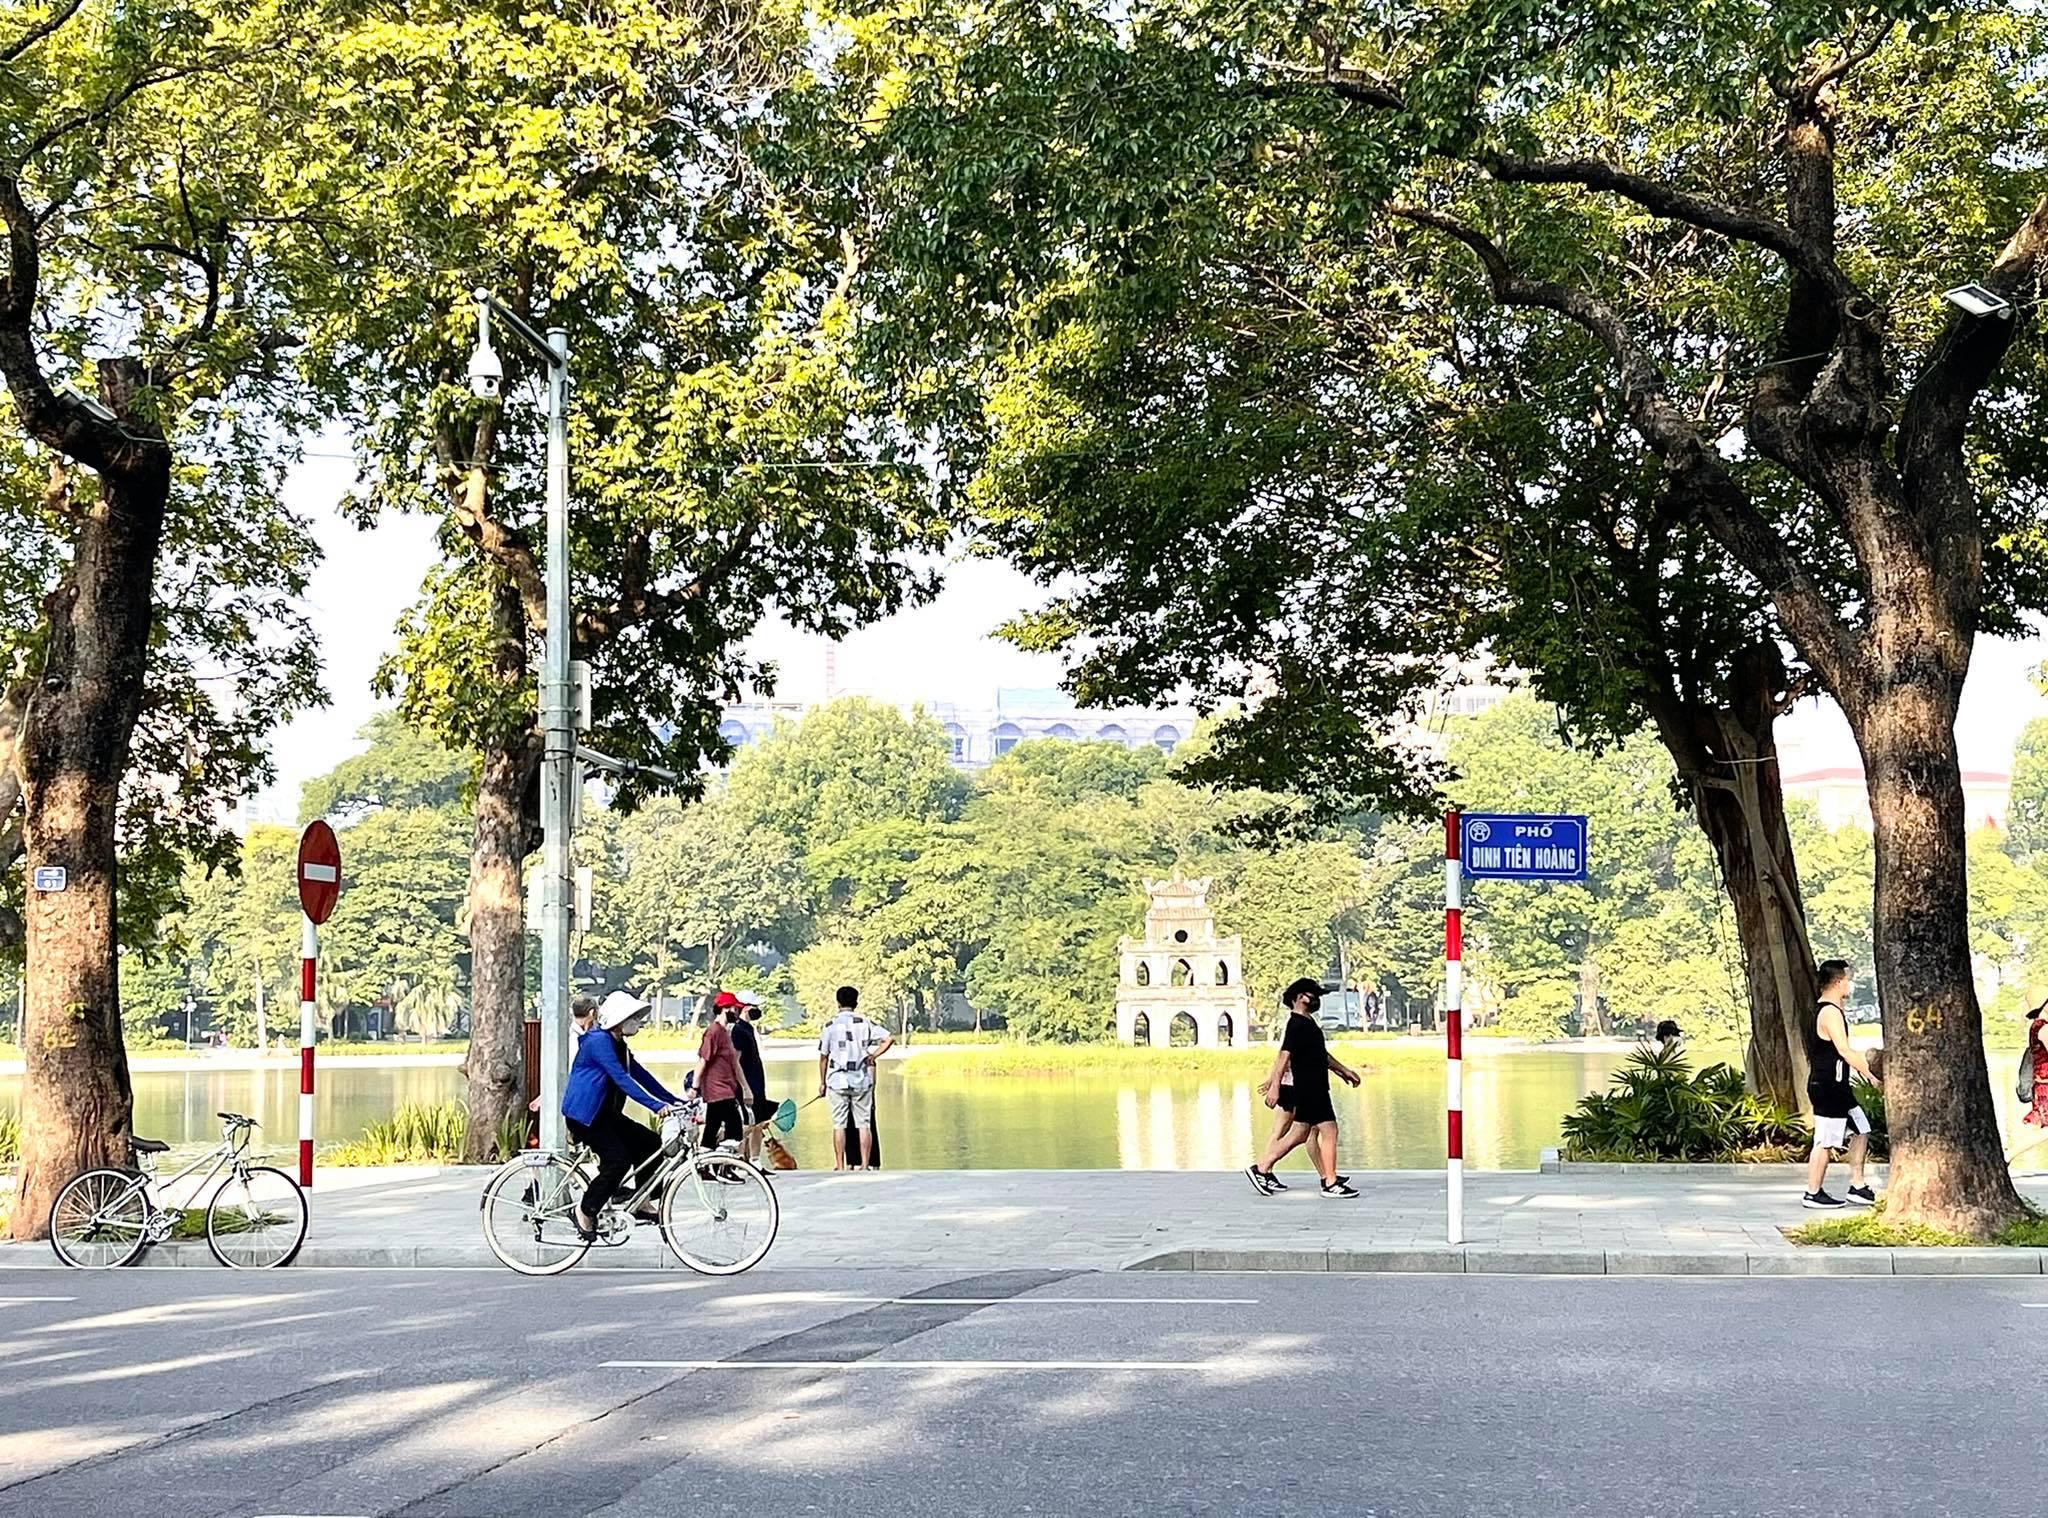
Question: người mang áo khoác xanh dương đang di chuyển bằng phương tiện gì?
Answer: người mang áo khoác xanh dương đang di chuyển bằng xe đạp